Joseph Bowman

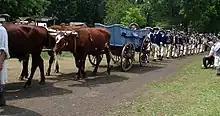

In celebration of the end of General Clark's Illinois campaign, a six-pounder cannon was fired on February 25, 1779. During the cannon salute, some of the artillery gunpowder charges accidentally ignited, wounding Captain Edward Worthington, four American privates, a British prisoner of war, and critically wounding Captain Bowman. Oddly enough, General Clark made no mention of the tragic cannon accident in his memoir, however, Clark does describe Major Bowman leading soldiers, as late as June 1779. Due to the severe burn wounds he received, the health of Major Bowman deteriorated, causing him to die at Fort Patrick Henry on 14 August 1779. The last page of his journal is blank, except for an anonymous notation: "God save the [Virginia] commonwealth, this 15th day of August, 1779." A bronze grave marker with the date of 18 August 1779 was later, placed in the St. Francis Xavier Cemetery, adjacent to the George Rogers Clark National Historical Park, Vincennes, Knox County, Indiana, though he was buried somewhere along the Wabash River.